Question: Please indicate a possible affordance area of the baseball bat that can be used for holding
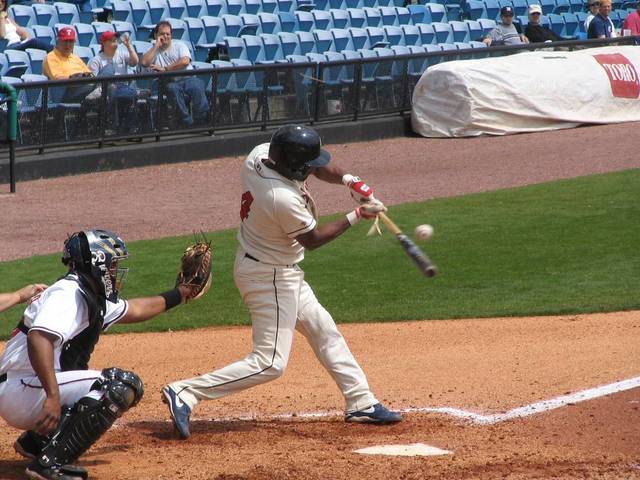
Answer: [348.947, 171.579, 388.947, 221.053]